Leopold I, Margrave of Austria

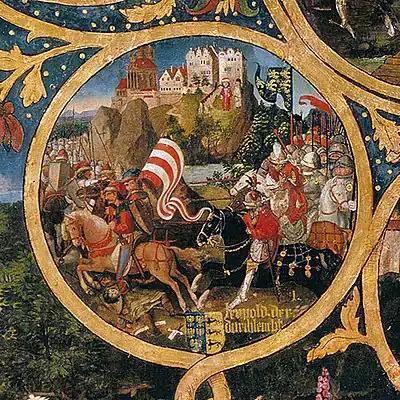
Leopold the Illustrious fighting the Magyars and defending Melk, "Babenberger Stammbaum", Klosterneuburg Monastery, 1489–1492

Leopold I (also "Luitpold"; 940 – 10 July 994), known as the Illustrious was a member of the House of Babenberg who ruled as Margrave of Austria from 976 until his death. He was the first margrave of the Babenberg dynasty which ruled the March and Duchy of Austria until its extinction in 1246.